Zoyon Patrol

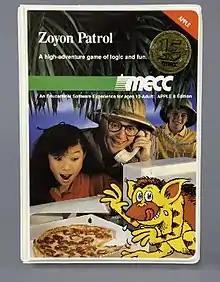

Zoyon Patrol is an educational simulation game for the Apple II published by MECC in 1987. The player is the director of the Zoyon patrol, located on the fictional Zaphyr Island (supposedly located at 7°52' S, and 178º28' E, which is approximately 7 miles NE of Nukufetau, Tuvalu, in the south Pacific).